Najeh Davenport

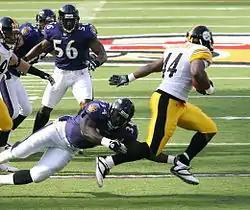
Davenport with the Pittsburgh Steelers in 2006

Najeh Trenadious Monté Davenport (born February 8, 1979) is an American former professional football player who was a running back in the National Football League. He played college football for the Miami Hurricanes and was selected by the Green Bay Packers in the fourth round of the 2002 NFL draft. In addition to the Packers, Davenport played in the NFL for the Pittsburgh Steelers and Indianapolis Colts.